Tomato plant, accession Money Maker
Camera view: tilt-top (135 deg); turntable rotation: 60 degrees
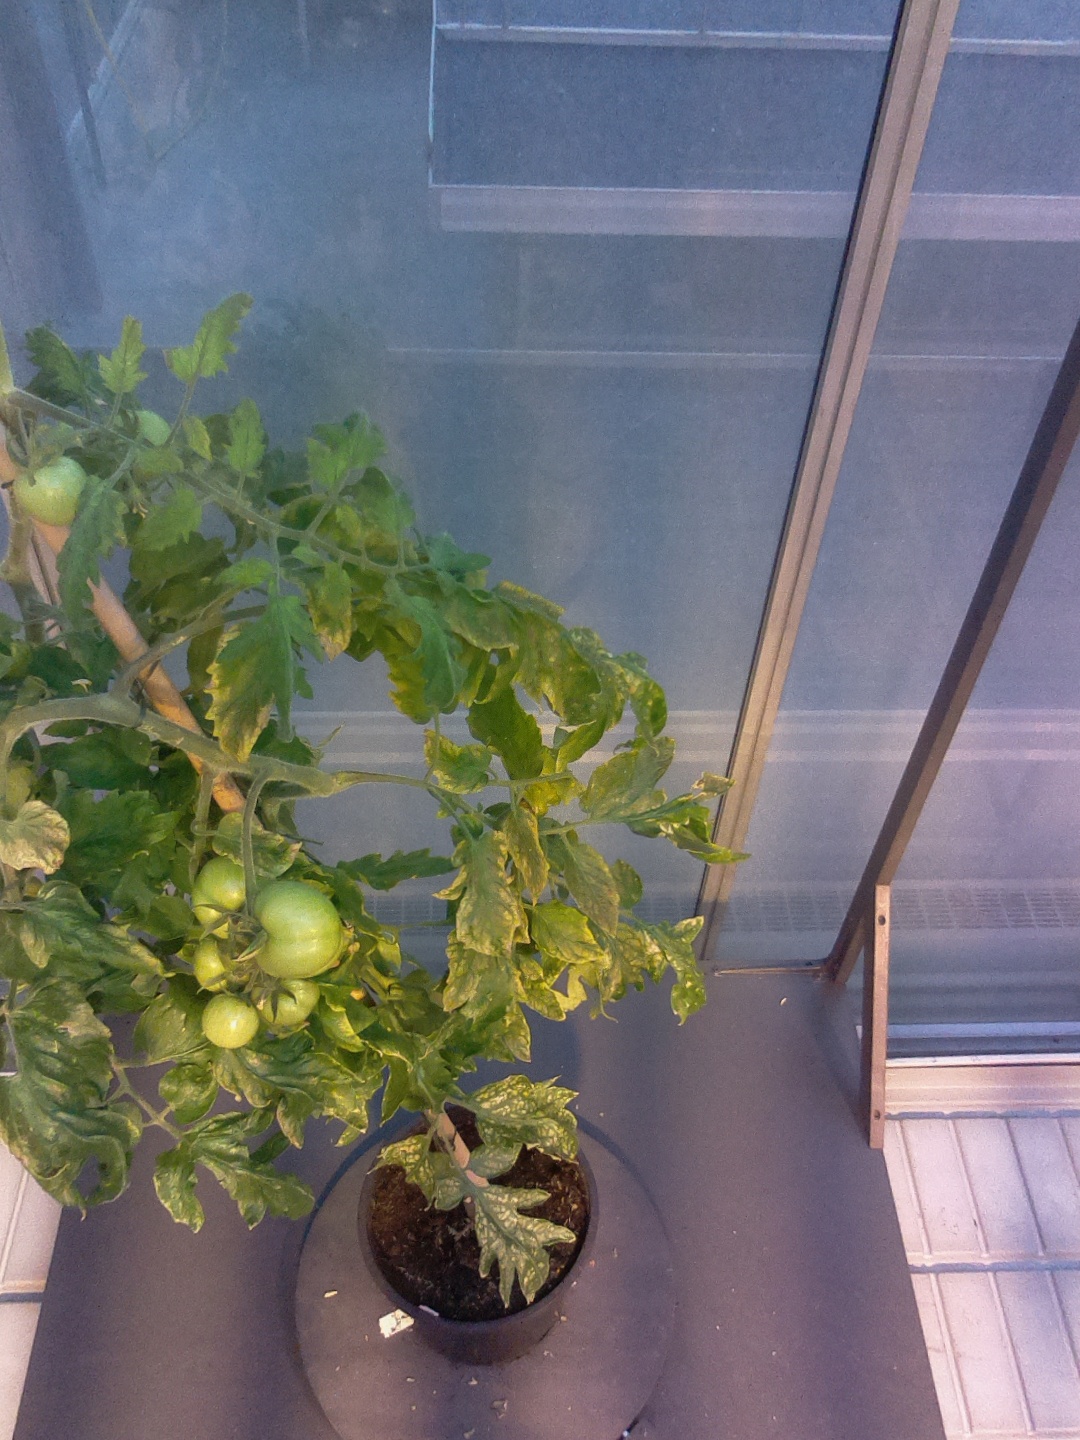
BBCH growth stage 79: 90% -100% of final fruit size